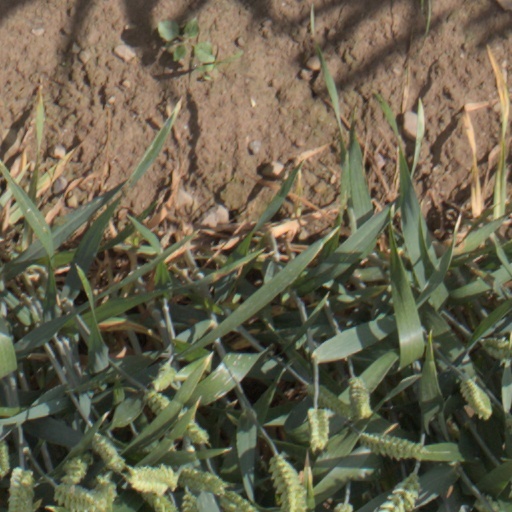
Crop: wheat